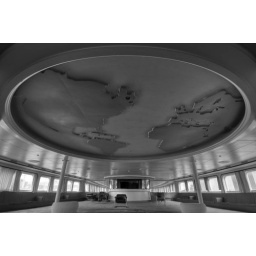
5-shot HDR of the lounge area onboard the Faithful, an abandoned ship docked in Alameda.